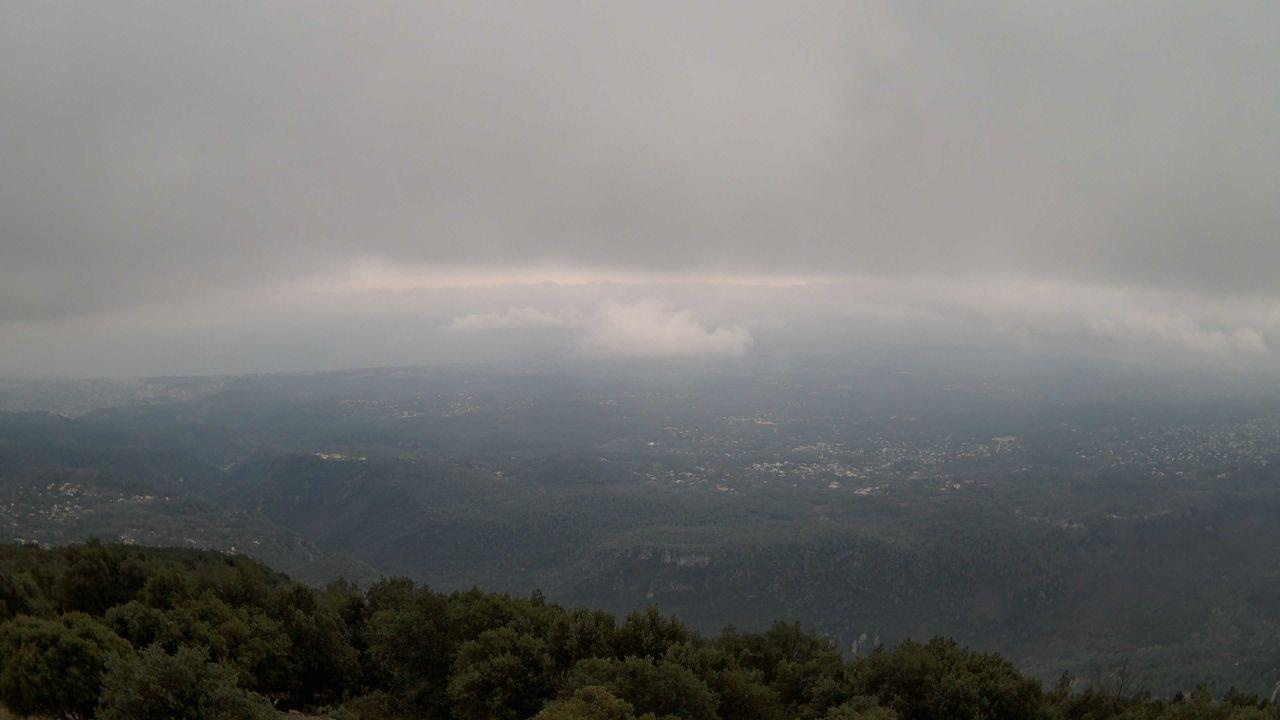
Fire: no
Smoke: no